Matt Mills

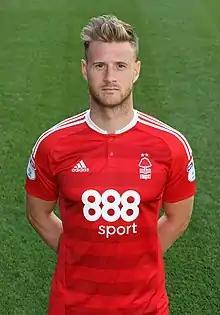
Mills with Nottingham Forest in 2016

Matthew Claude Mills (born 14 July 1986) is an English former professional footballer who played as a defender. He spent the majority of his career in the English Football League Championship, representing Leicester City, Reading, Bolton, Nottingham Forest, Doncaster Rovers, and Barnsley. He retired from professional football in 2020.